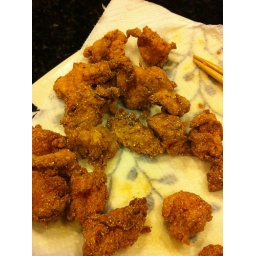
This is how do chicken nuggets in my house. Make up a fish fry batter and go to town.